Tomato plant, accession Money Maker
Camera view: vertical (180 deg); turntable rotation: 60 degrees
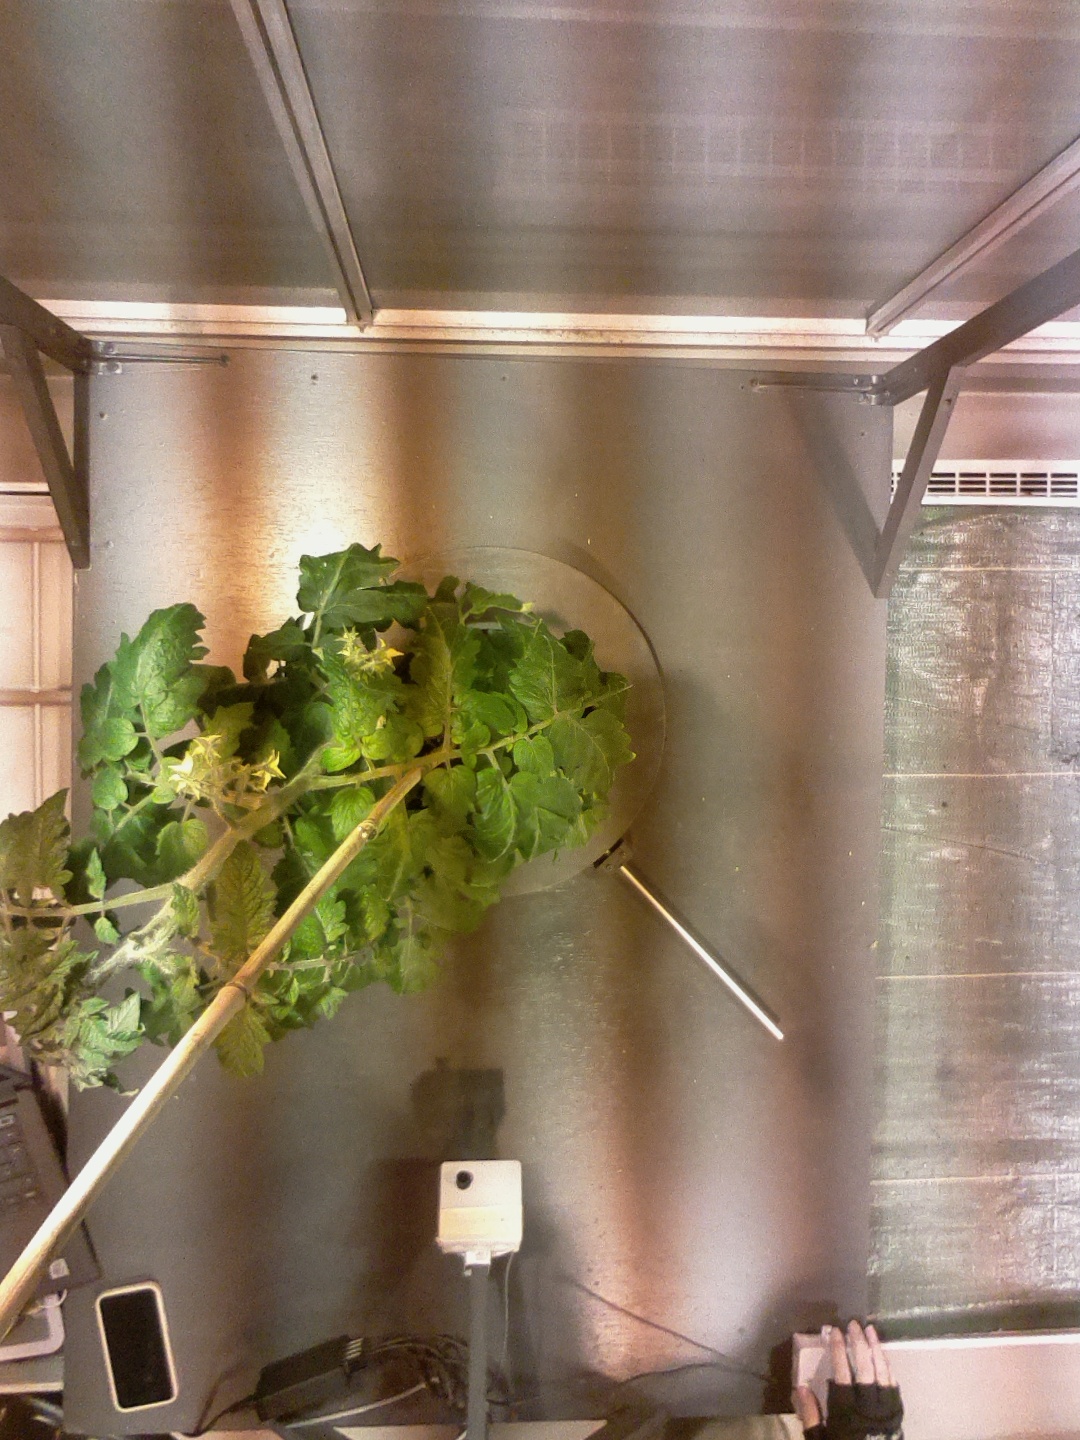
BBCH growth stage 67: Full flowering, 70%-80% of flowers open, more petals falling